Geography of Rio de Janeiro

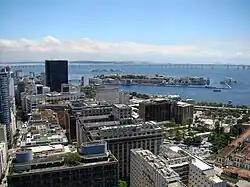
Aerial view of Downtown Rio with the Rio–Niterói Bridge in the background

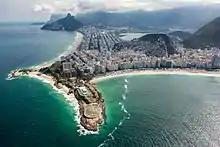
Aerial view of Fort Copacabana, with Copacabana (right) and Ipanema (left, background)

Temperature also varies according to elevation, distance from the coast, and type of vegetation or land use. During the winter, cold fronts and dawn/morning sea breezes bring mild temperatures; cold fronts, the Intertropical Convergence Zone (in the form of winds from the Amazon Forest), the strongest sea-borne winds (often from an extratropical cyclone) and summer evapotranspiration bring showers or storms. Thus the monsoon-like climate has dry and mild winters and springs, and very wet and warm summers and autumns. As a result, temperatures over , that may happen about year-round but are much more common during the summer, often mean the actual "feels-like" temperature is over , when there is little wind and the relative humidity percentage is high.